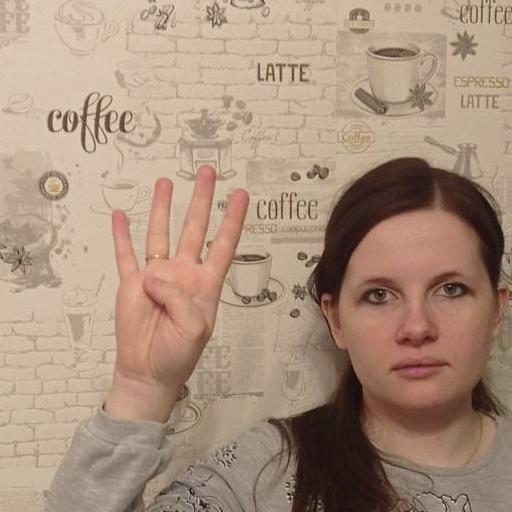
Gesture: four